Ebola

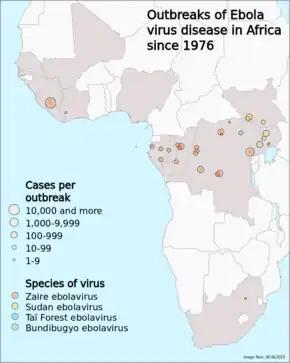
Cases of Ebola fever in Africa since 1976

The first known outbreak of EVD was identified only after the fact. It occurred between June and November 1976, in Nzara, South Sudan (then part of Sudan), and was caused by Sudan virus (SUDV). The Sudan outbreak infected 284 people and killed 151. The first identifiable case in Sudan occurred on 27 June in a storekeeper in a cotton factory in Nzara, who was hospitalised on 30 June and died on 6 July. Although the WHO medical staff involved in the Sudan outbreak knew that they were dealing with a heretofore unknown disease, the actual "positive identification" process and the naming of the virus did not occur until some months later in Zaire.